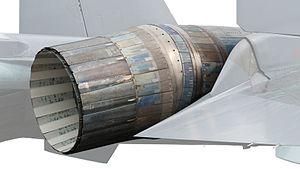
Tuyère à poussée vectorielle du Su-35S (im. 07 RED, c/n inconnu) au salon international de l’aéronautique et de l’espace 2013